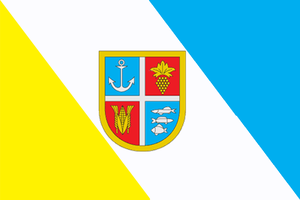
Le raïon de Réni est une subdivision administrative de l'Ukraine, située dans l'oblast d'Odessa et dans la région historique du Boudjak. Le centre administratif est situé à Réni.